List of mammals of Portugal

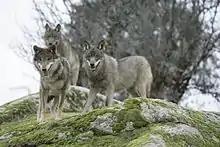
Iberian wolf

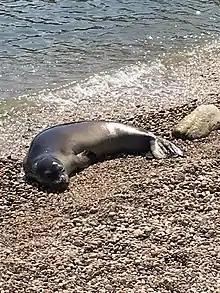
Mediterranean monk seal

There are over 260 species of carnivorans, the majority of which primarily eat meat. They have a characteristic skull shape and dentition.